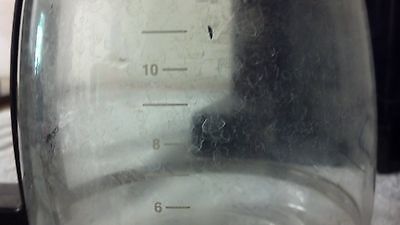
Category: coffee maker